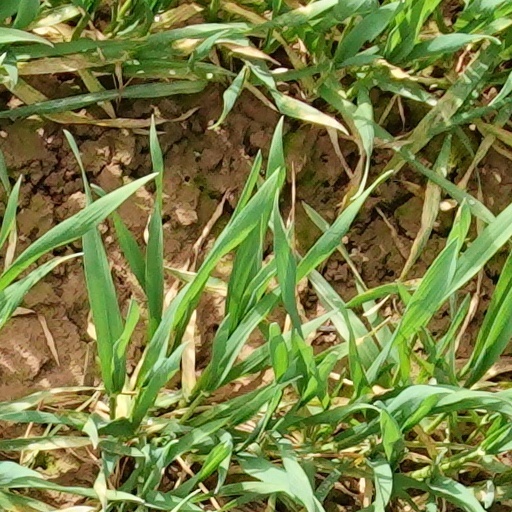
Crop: wheat